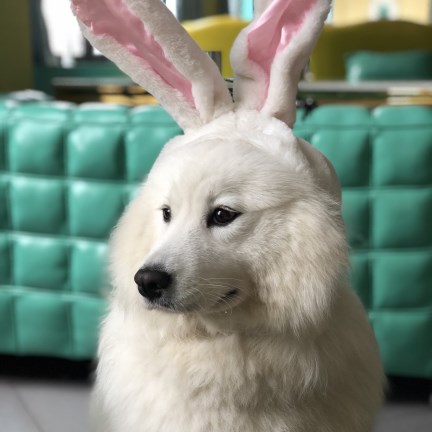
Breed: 2192-n000088-Samoyed